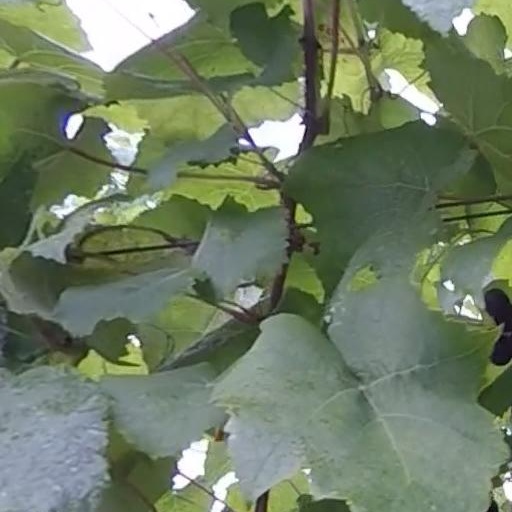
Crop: grape